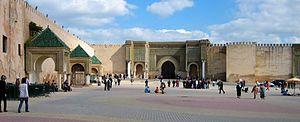
Meknès est une ville et commune du Maroc, chef-lieu de la préfecture homonyme au sein de la région de Fès-Meknès. Elle est située sur le plateau de Saïss entre les massifs du Rif et du Moyen Atlas, et son territoire est traversé par la vallée du Oued Boufakrane.